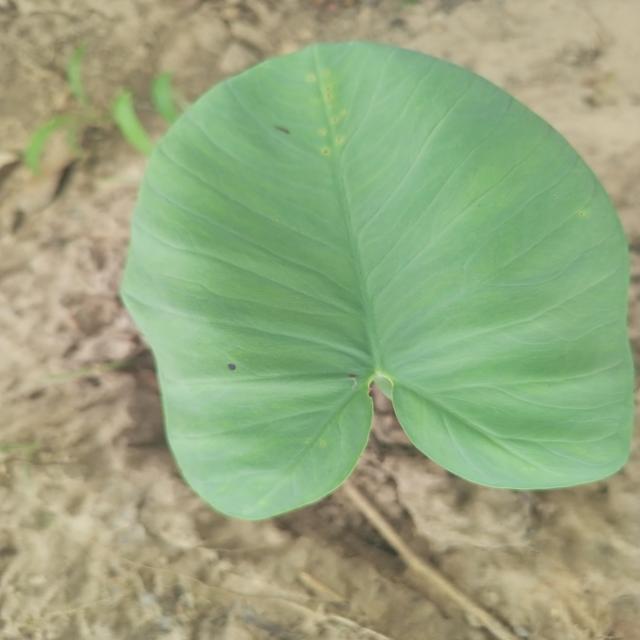
Label: Healthy